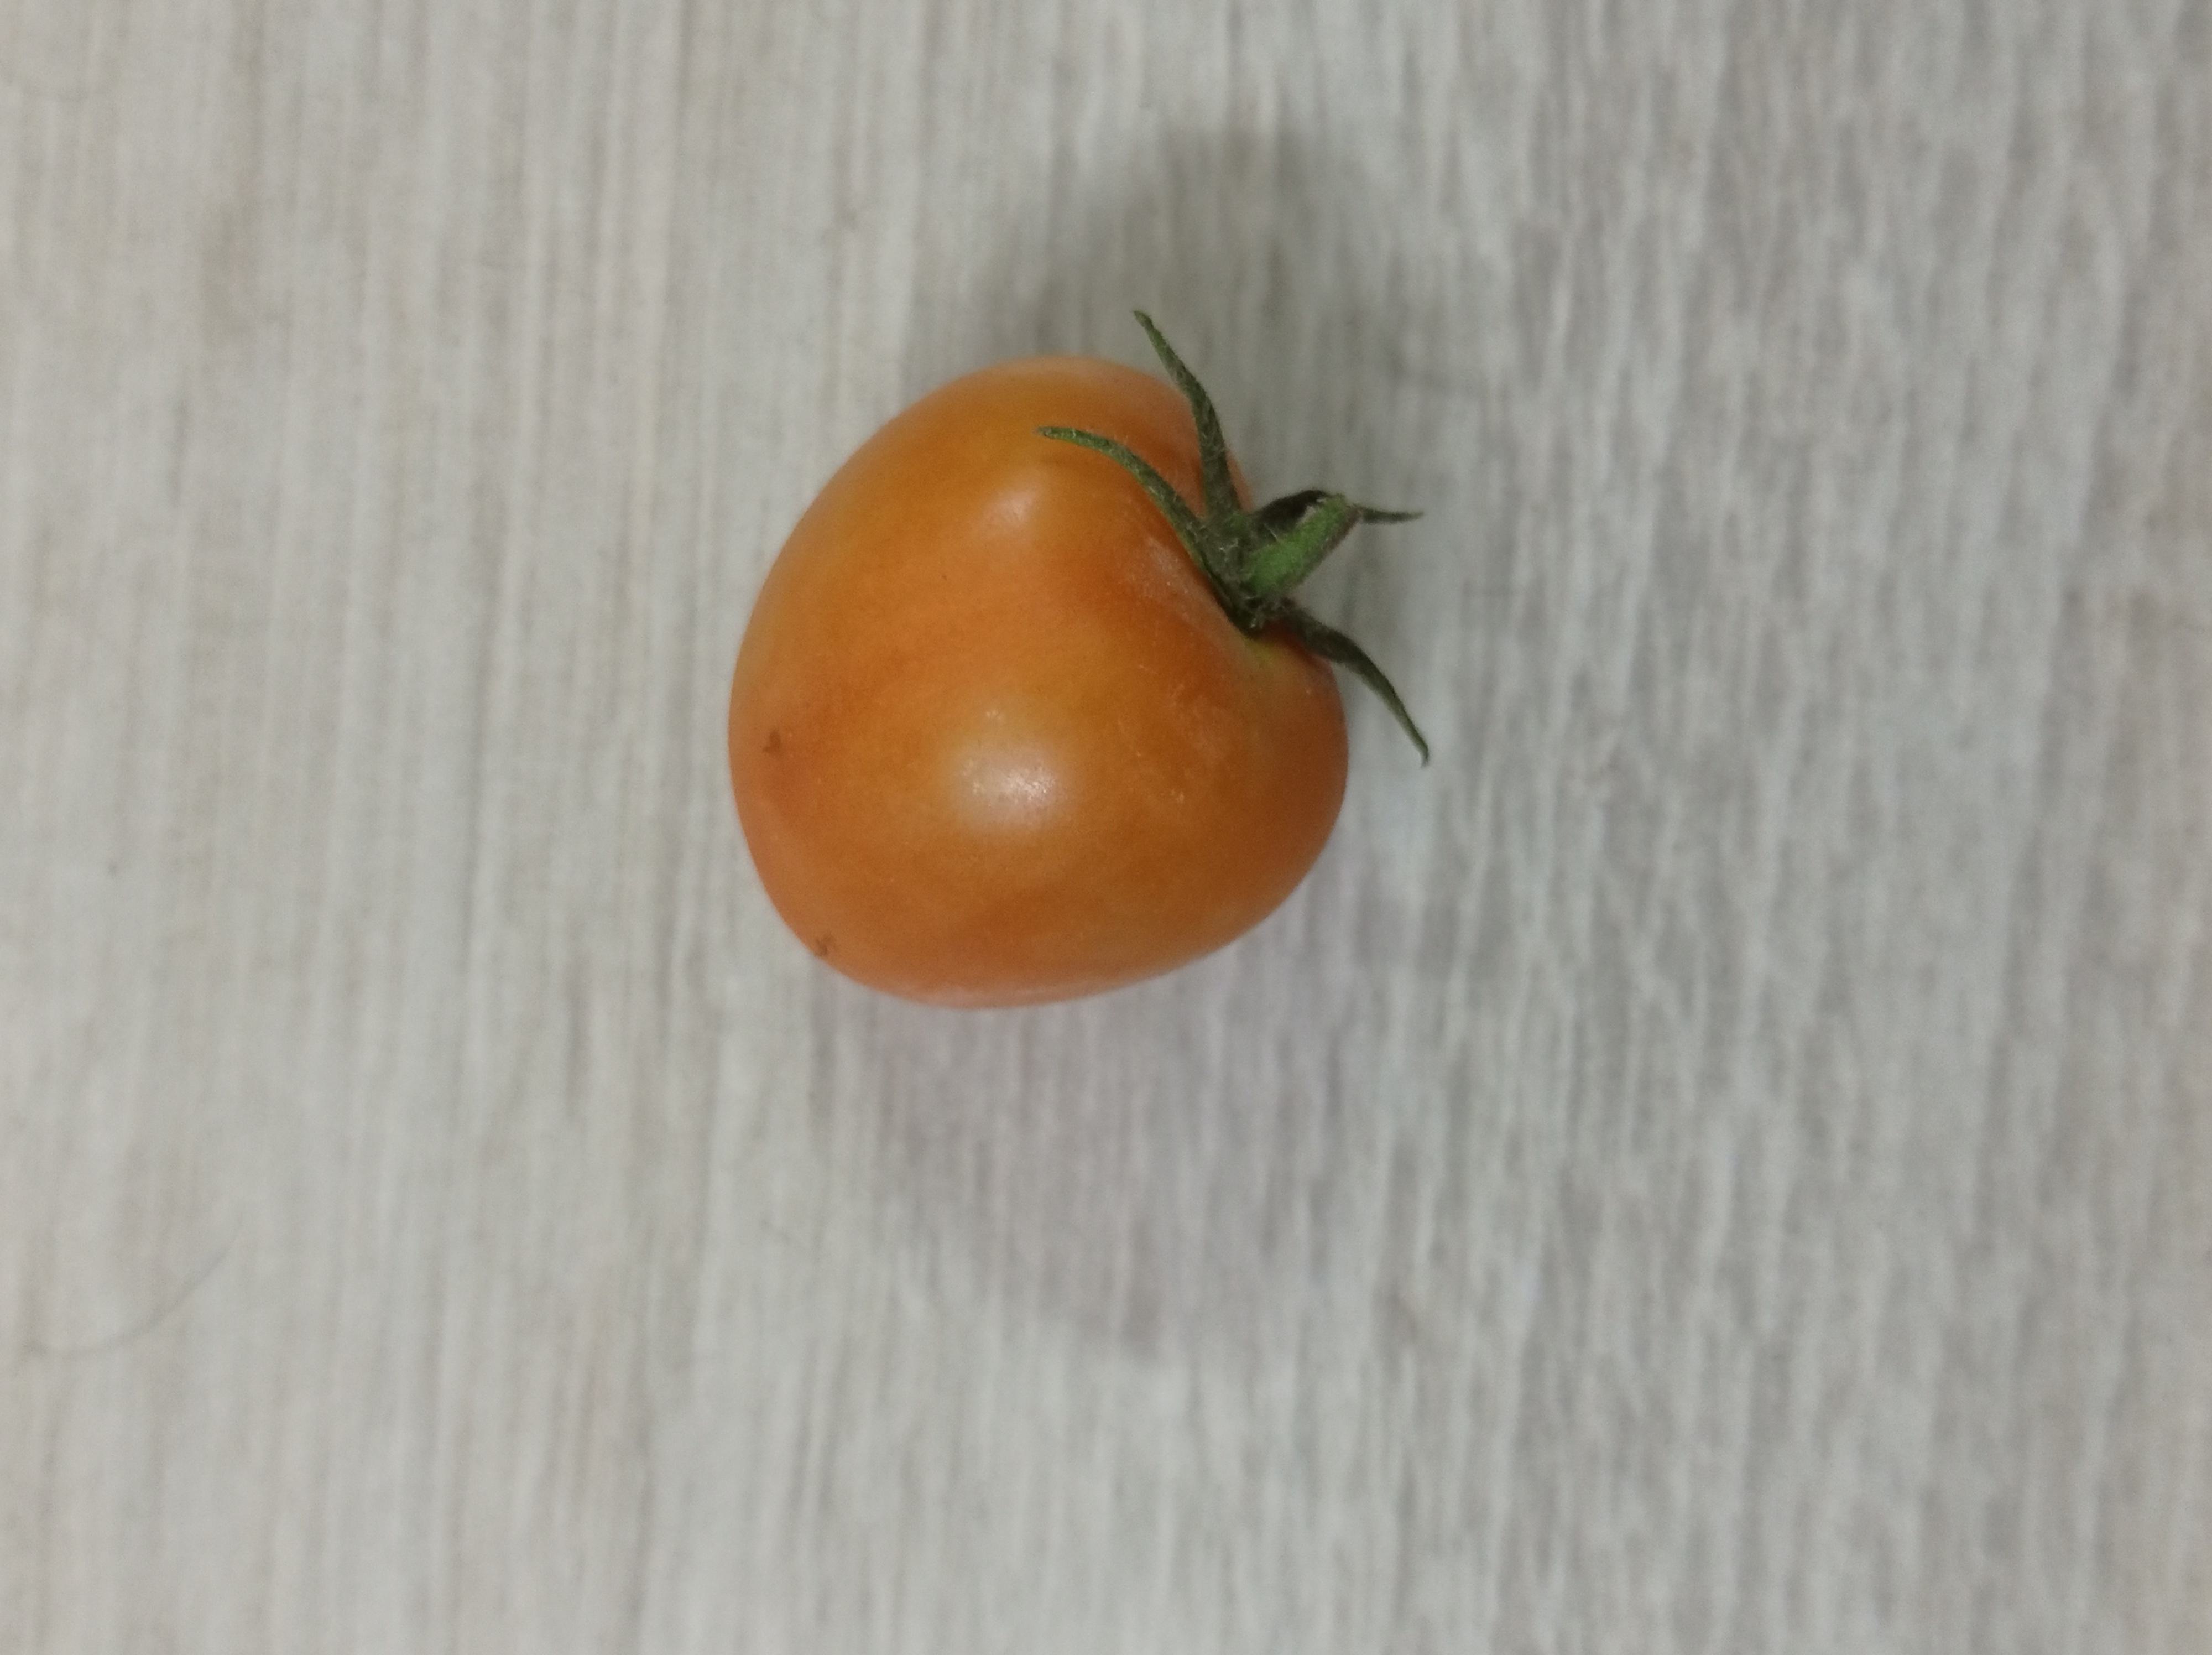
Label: Fresh